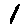
Label: 1